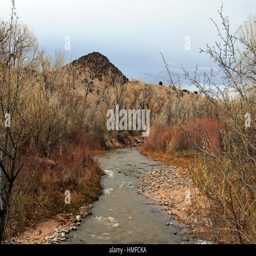
trees and bushes in winter along a stream in a city